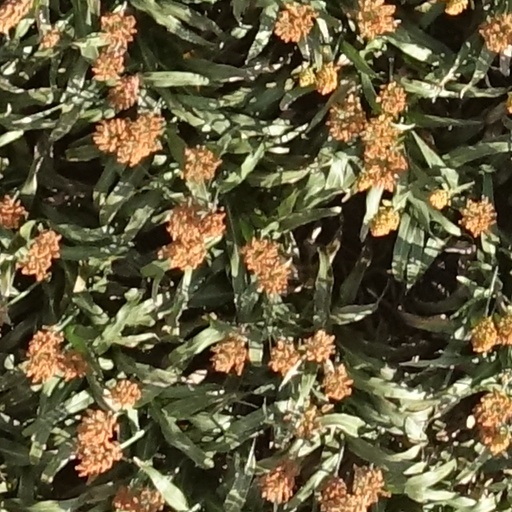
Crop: sorghum